Political status of Nagorno-Karabakh

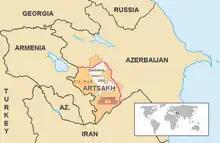

The sovereign status of the Republic of Artsakh is not recognized by any United Nations member state (including Armenia), but has been recognized by Transnistria, Abkhazia and South Ossetia; Transnistria is not recognized by any UN member state, while the latter two have international recognition from several UN member states. Armenia is currently in an ongoing negotiation with Artsakh, where the end goal is either Artsakh independence recognition or Artsakh integration with Armenia, whatever the people of Artsakh would prefer. Three UN Security Council Resolutions (853, 874, and 884) and United Nations General Assembly resolutions 49/13 and 57/298 refer to Nagorno-Karabakh as a region of Azerbaijan. None of these resolutions were passed under (Action with Respect to Threats to the Peace, Breaches of the Peace, and Acts of Aggression) of the Charter. Certain politicians and legal scholars have expressed the view that resolutions are only legally binding if they are made under Chapter VII of the Charter. However, it does not mean that binding force of the UN Security Council Resolutions (822, 853, 874, and 884) is called into question.The language of these four Resolutions indicates that they are "not mere recommendations or exhortations, but legally binding decisions." According to a report prepared by British parliamentarian and rapporteur David Atkinson, presented to Political Affairs Committee of the Parliamentary Assembly of the Council of Europe (PACE), "the borders of Azerbaijan were internationally recognised at the time of the country being recognised as independent state in 1991," and "the territory of Azerbaijan included the Nagorno-Karabakh region."